Lovely Warren

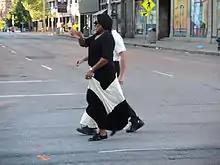
Warren in the 2014 Labor Day Parade

Warren was sworn in as Rochester's 69th mayor on January 1, 2014. She began her second term on January 1, 2018, after winning re-election in 2017.